Kim Lammers

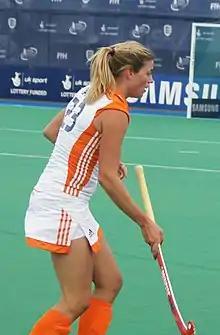

Kim Lammers (born 21 April 1981) is a Dutch field hockey player who plays as a striker for Dutch club Laren. She also plays for the Netherlands national team. She was part of the Dutch squad that became world champions at the 2006 Women's Hockey World Cup and won the gold medal at the 2012 Summer Olympics.